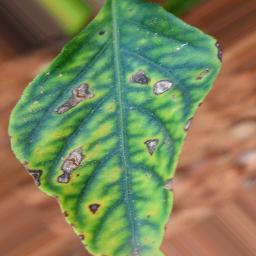
Label: nutritional